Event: Nepal Earthquake
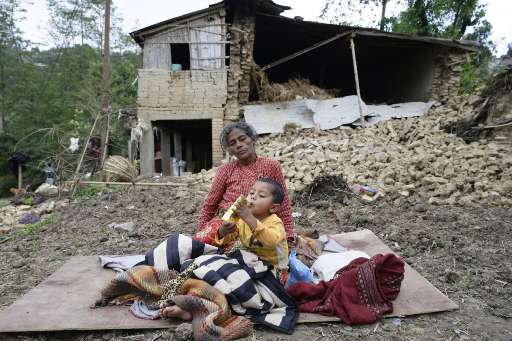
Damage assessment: damage